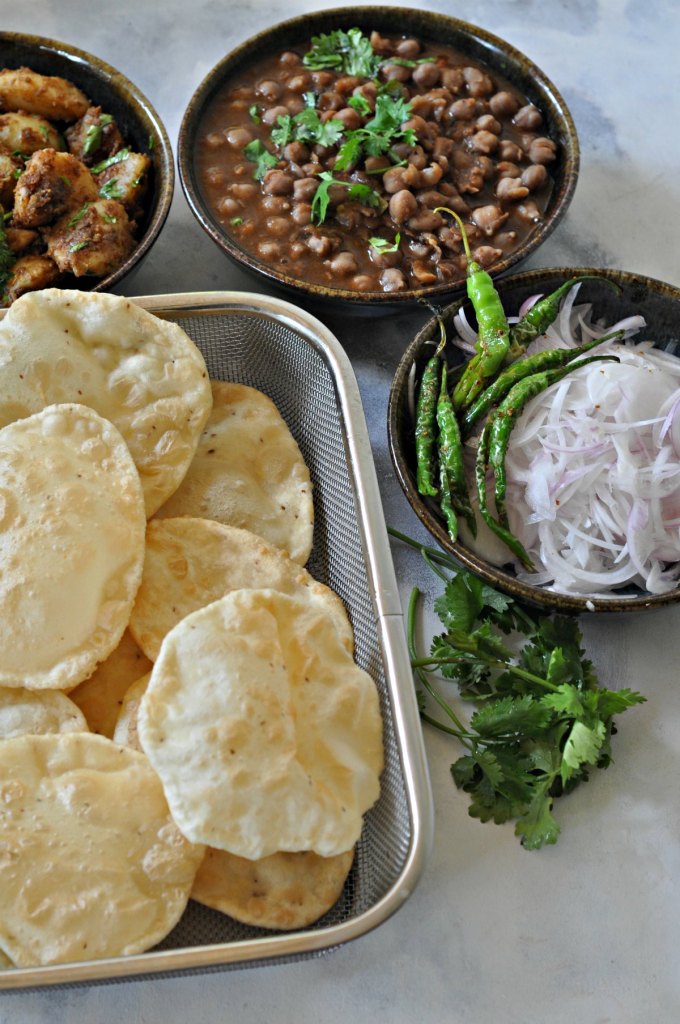
Dish: chole_bhature